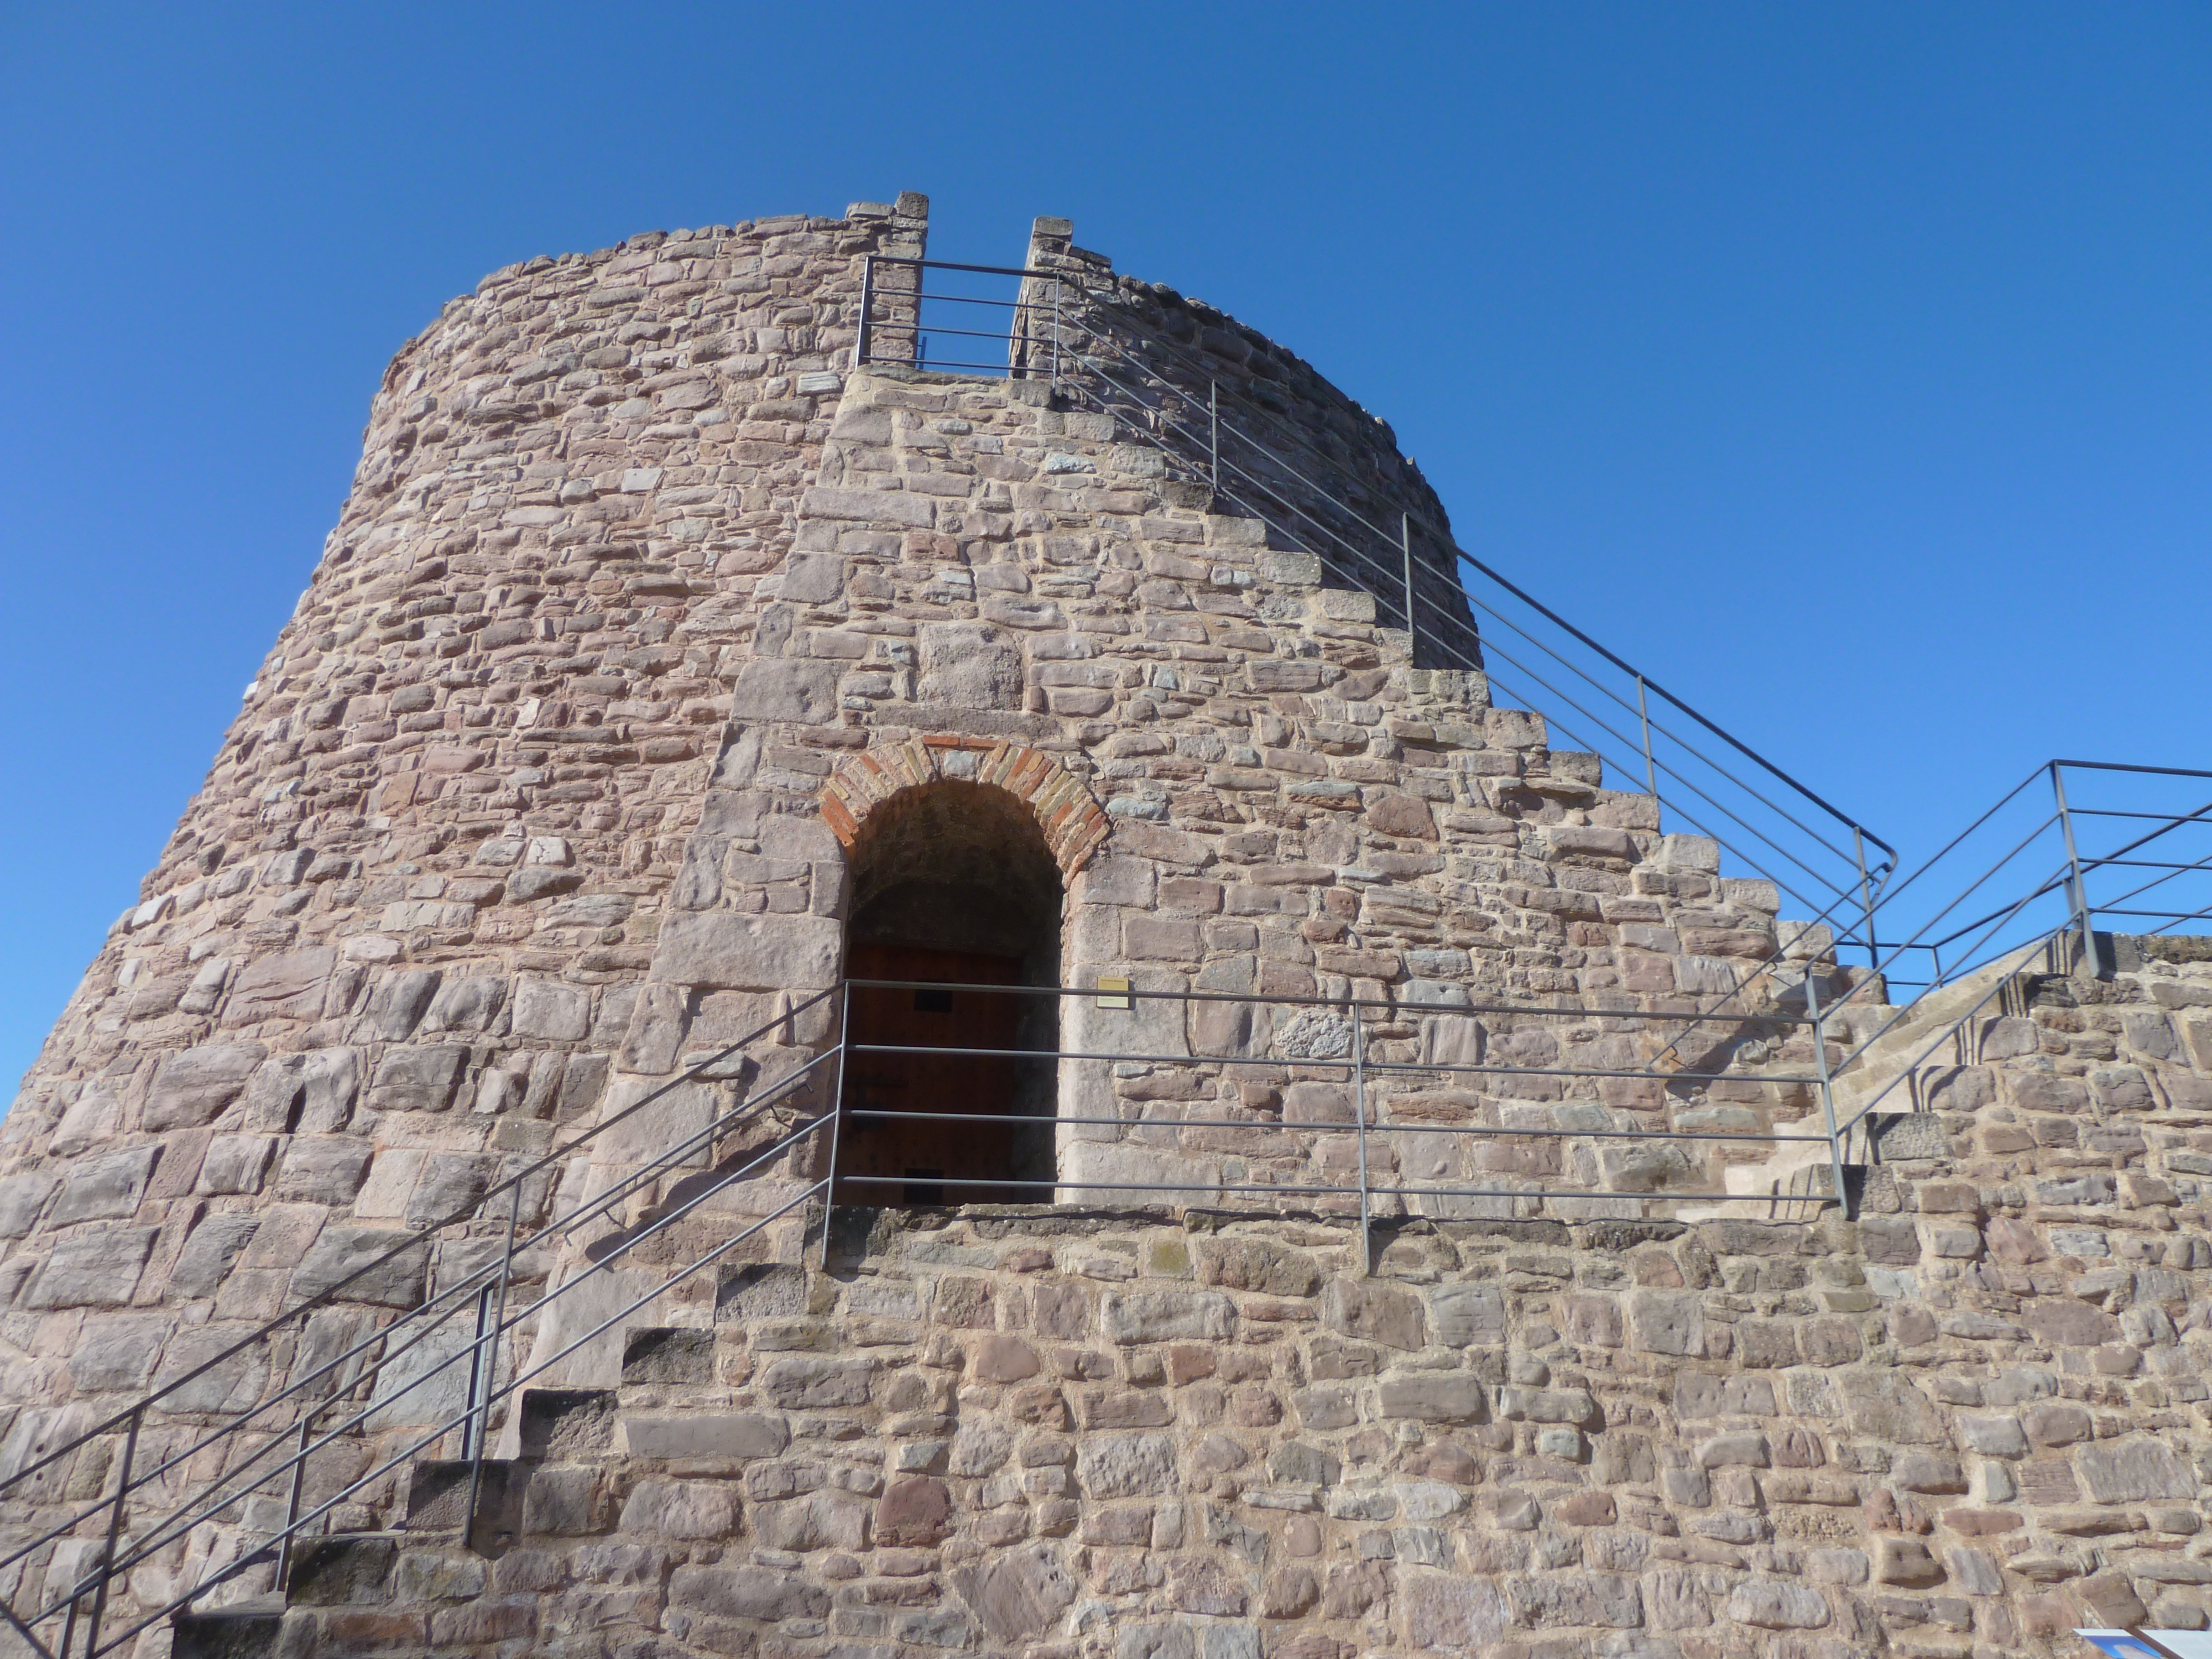
architecture, building, wall, monument, castle, landmark, chapel, fortification, ruins, catalunya, parador, archaeological site, unesco world heritage site, historic site, ancient history, maya civilization, cardona